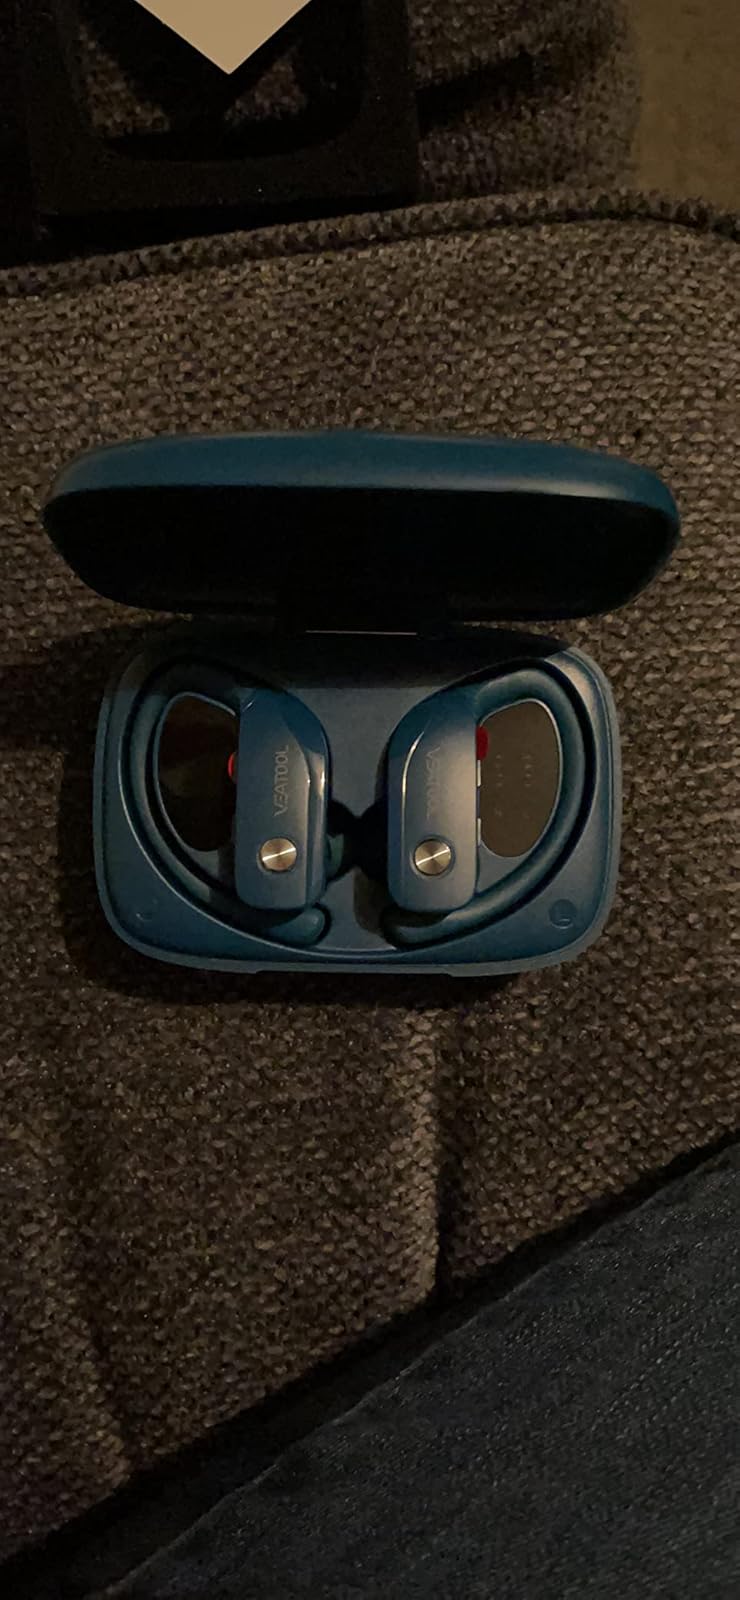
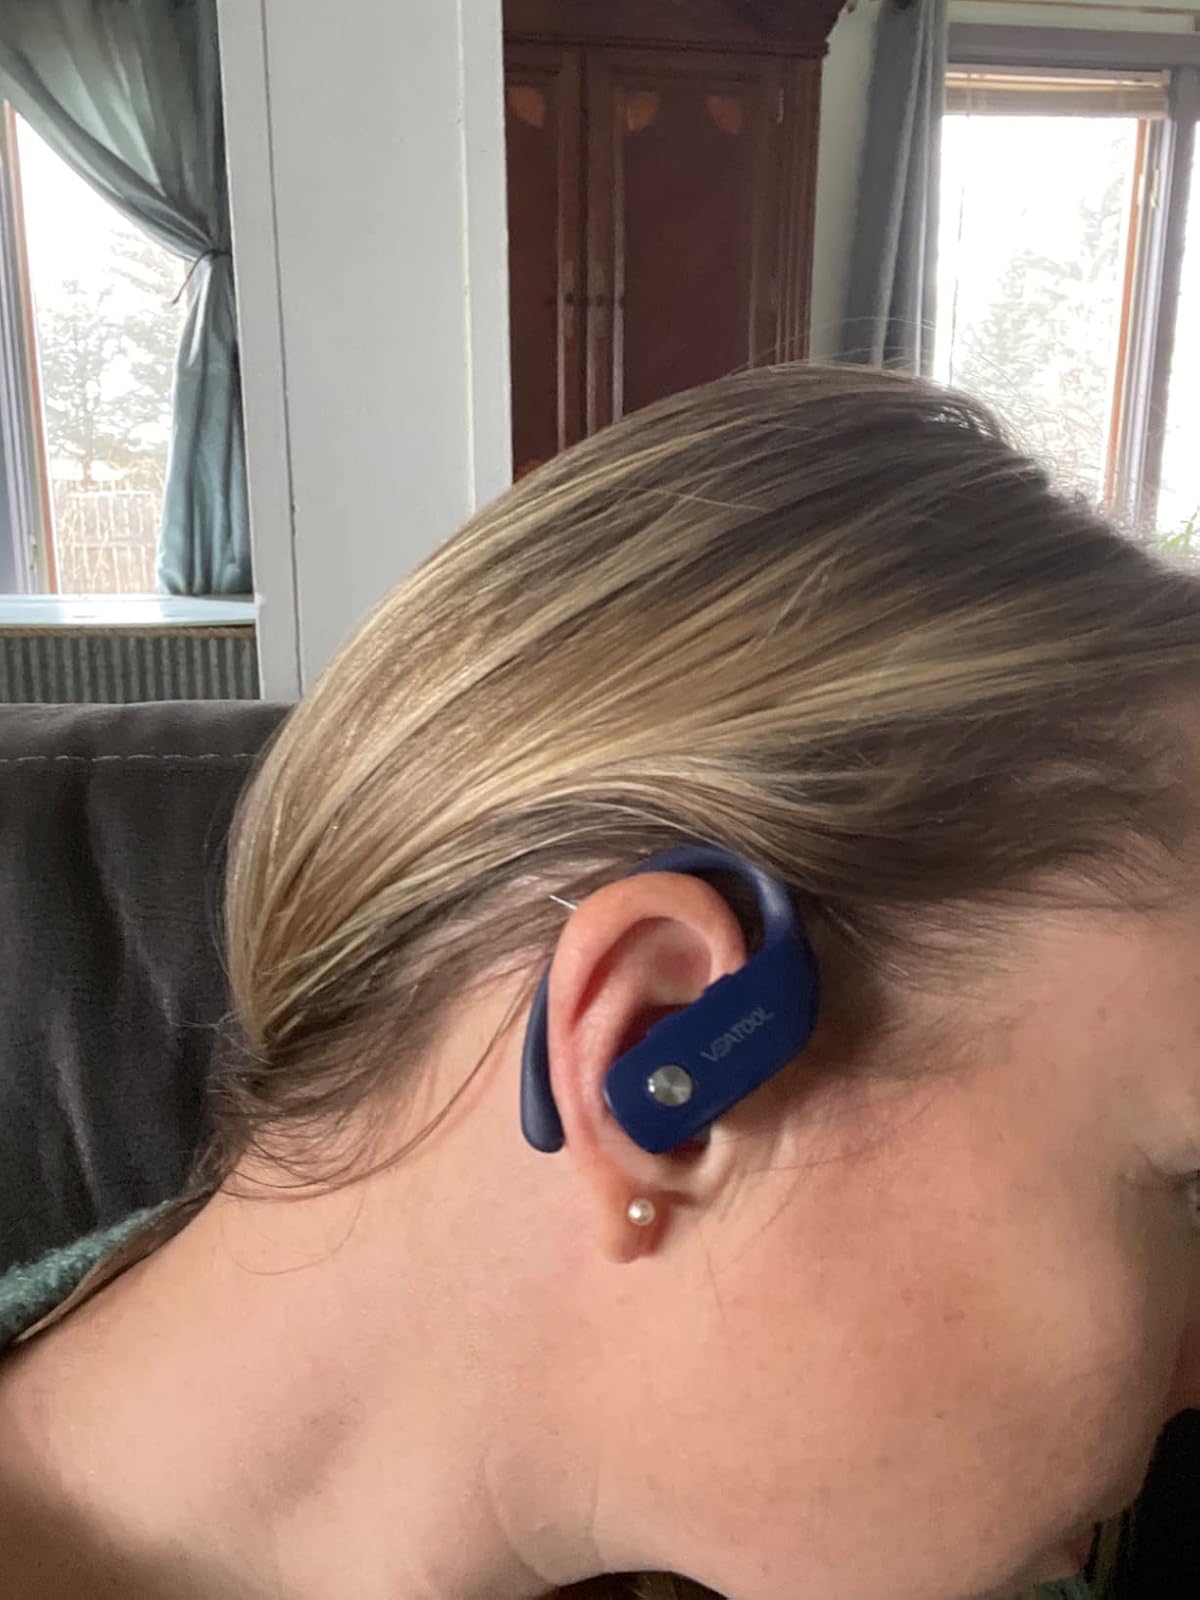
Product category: earbuds
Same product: no